Oswald von Nell-Breuning

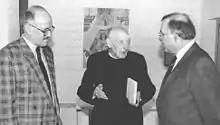

Oswald von Nell-Breuning (8 March 1890 – 21 August 1991) was a German, Jesuit, Roman Catholic priest, theologian and sociologist.